Ne-Yo

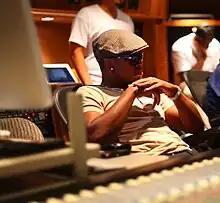
Ne-Yo in a recording studio in 2011

On February 25, 2011, while on his tour in the United Kingdom, he announced his new album would be called "Love and Passion" and would be released in September, but this was proven false as the title was tentative. American rapper Fabolous said in an interview that he is planning a collaboration album with Ne-Yo as well. Ne-Yo has also written songs for Mary J. Blige, JB, Beyoncé, Monica, Alexandra Burke, Cheryl Cole, and Willow Smith's upcoming albums. Ne-Yo starred in two motion pictures, the long-gestating George Lucas project "Red Tails", released in early 2012, and "", which was released in the United States on March 11, 2011. Ne-Yo has already finished writing songs for American singer and Roc Nation artist Alexis Jordan and her self-titled debut album as well as Jennifer Hudson for her second studio album, "I Remember Me", which had a North American release on March 22, 2011. Ne-Yo appeared in the children's preschool show "The Fresh Beat Band" and was one of the few artists not to cancel appearances in the wake of the 2011 Japan earthquake.